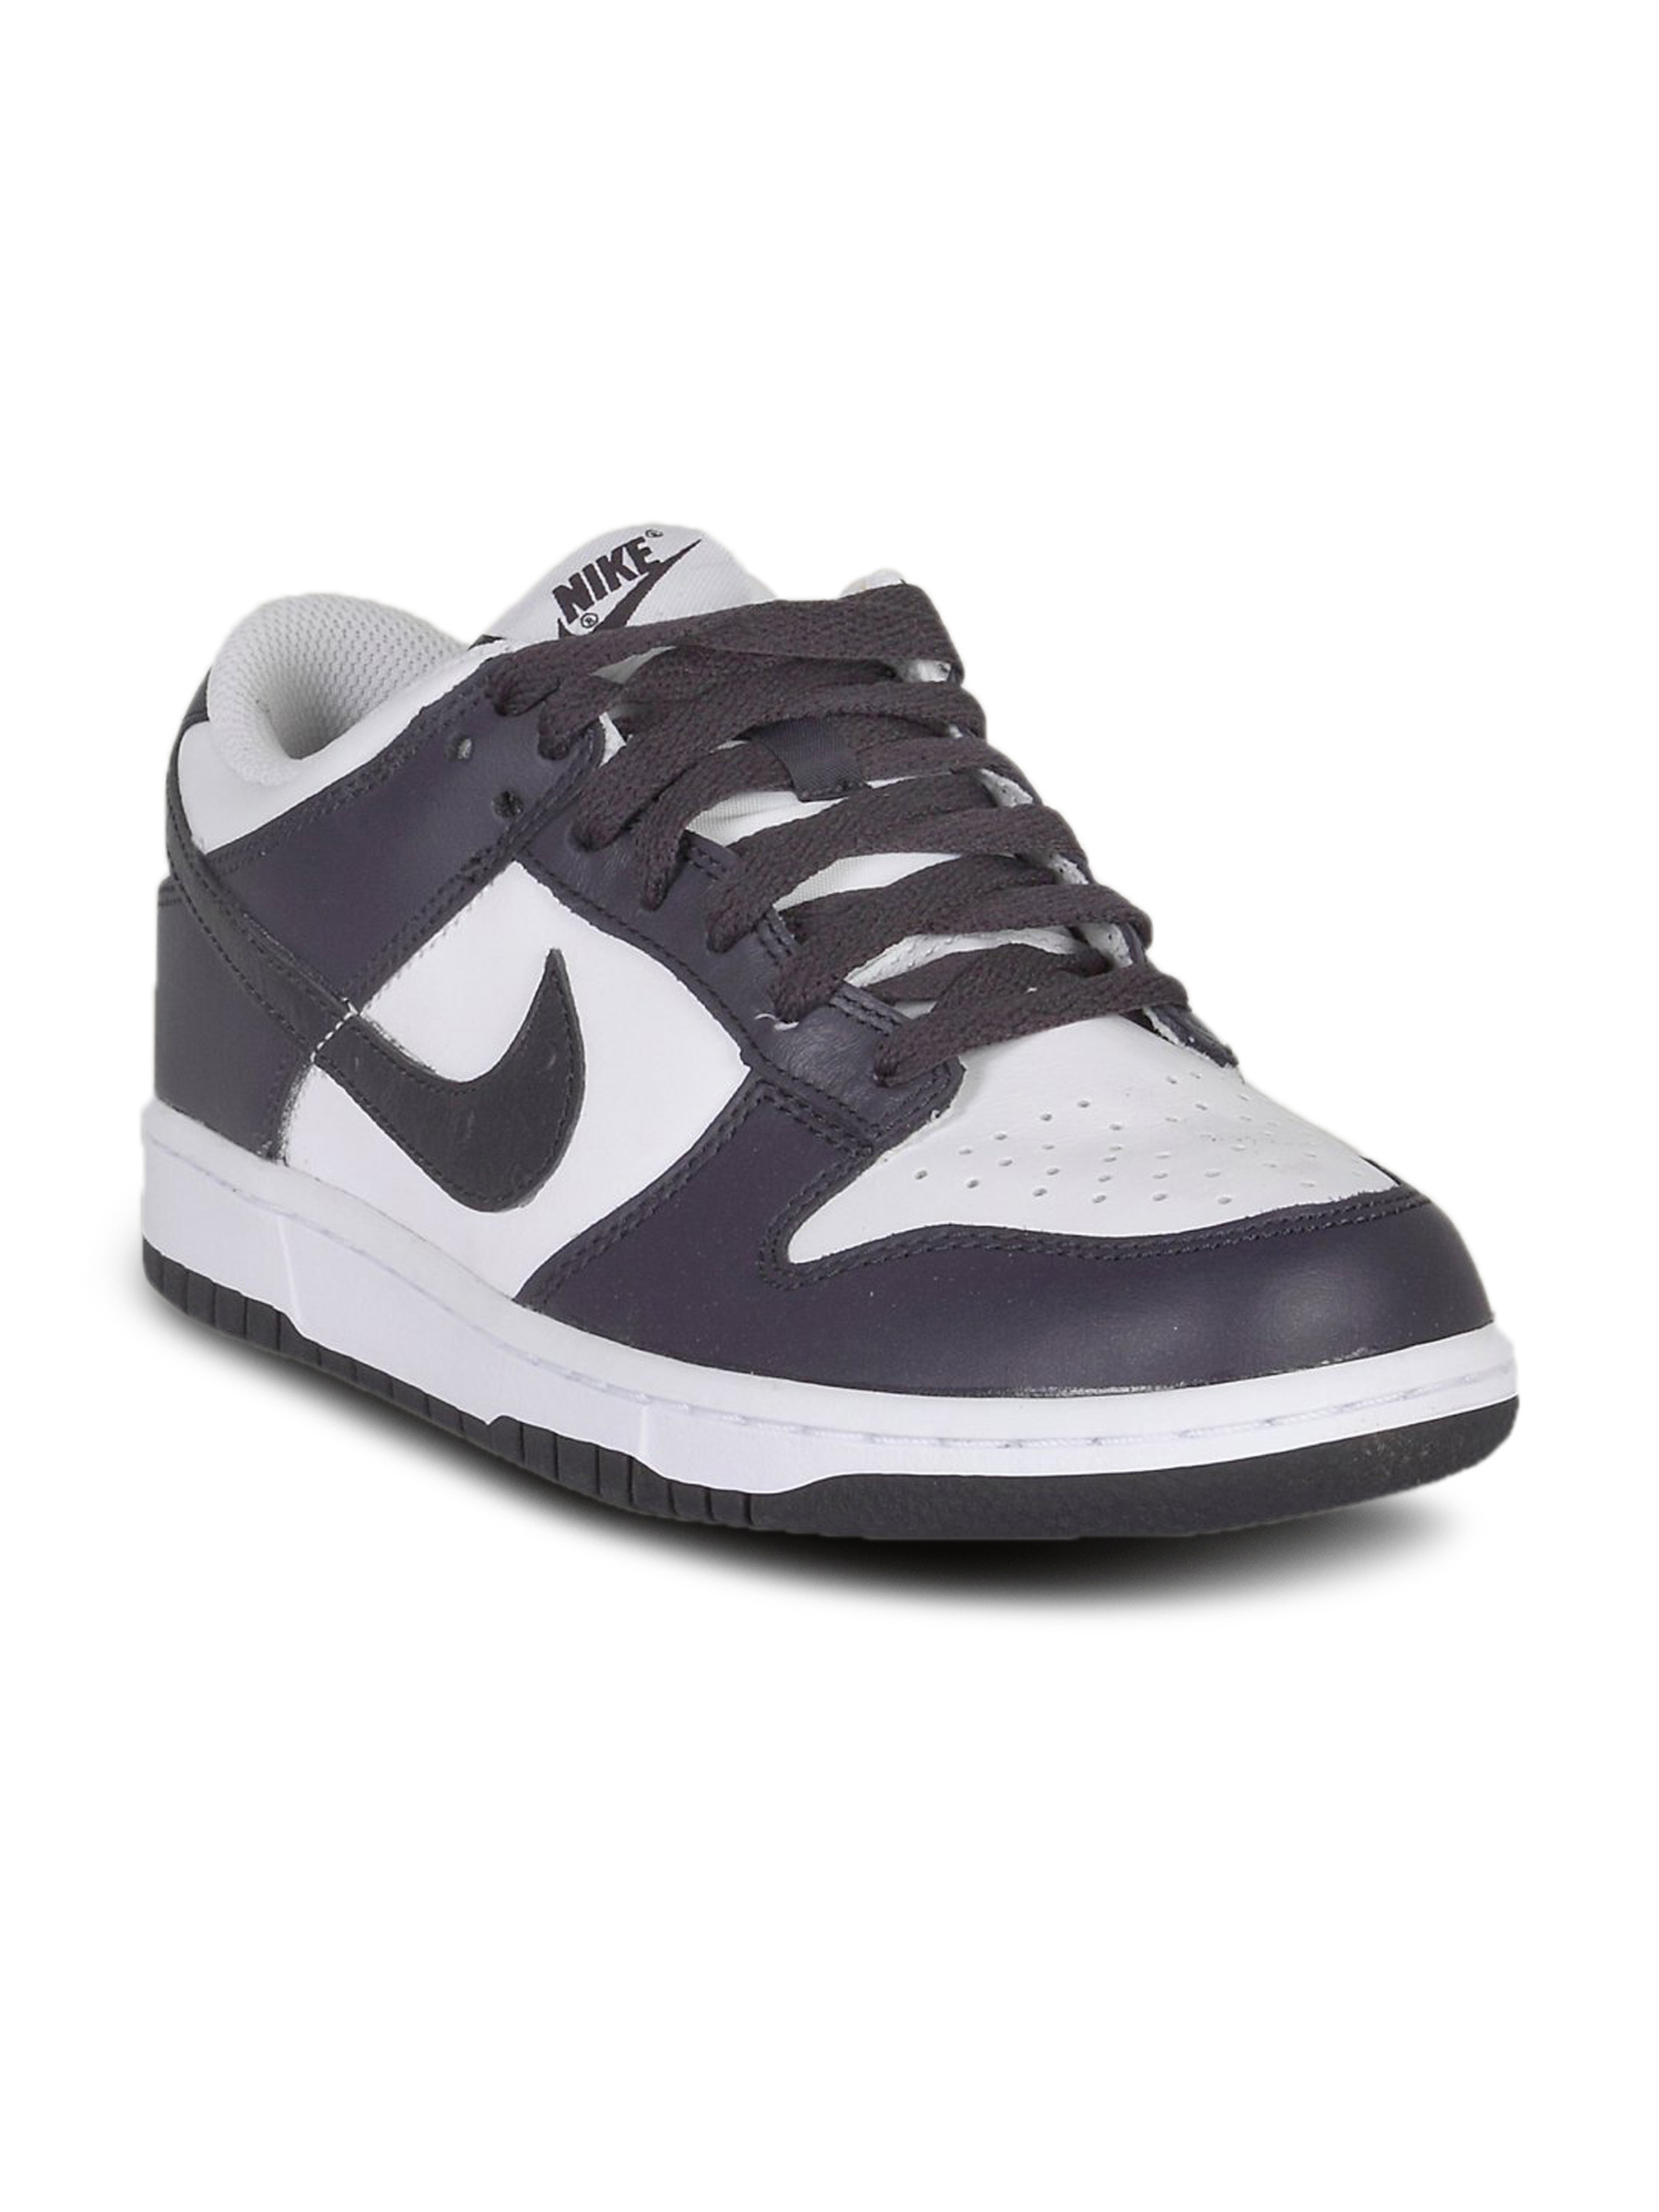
Nike Men's Dunk Low White Shoe
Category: Footwear / Shoes / Sports Shoes
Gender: Men
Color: White
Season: Summer 2011
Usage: Sports